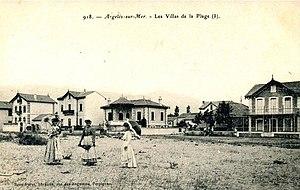
Villas sur la plage à Argelès-sur-Mer
Argelès-Plage est une station balnéaire et un quartier d'Argelès-sur-Mer, dans le département français des Pyrénées-Orientales. En venant du nord, elle est la dernière grande plage de sable française de la mer Méditerranée avant la côte rocheuse appelée côte Vermeille. Elle est surnommée « capitale européenne du camping » en raison du grand nombre d'emplacements d'hôtellerie de plein air qui y sont installée.